Mexuar

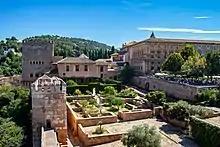
View of the Mexuar today from the west: remains of the two courtyards are visible in front of the "Sala del Mexuar" (Council Hall) at the back.

Restorations were carried out in the late 19th-century and early 20th century. Among other things, they restored the surviving northern arcade of the "Patio de Machuca", though most of the "Patio de Machuca" and the "Patio de la Mezquita" are visible only as foundations today, and introduced a connecting doorway between the Council Hall and the oratory. Some of the Christian features added to the Council Hall for its conversion to a chapel were removed during modern restorations, to recover some of the chamber's original appearance. Likewise, many of the post-1492 additions to the "Cuarto Dorado" area were removed in the 20th century.